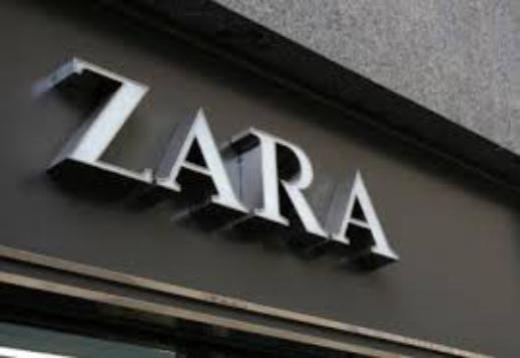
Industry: Clothes